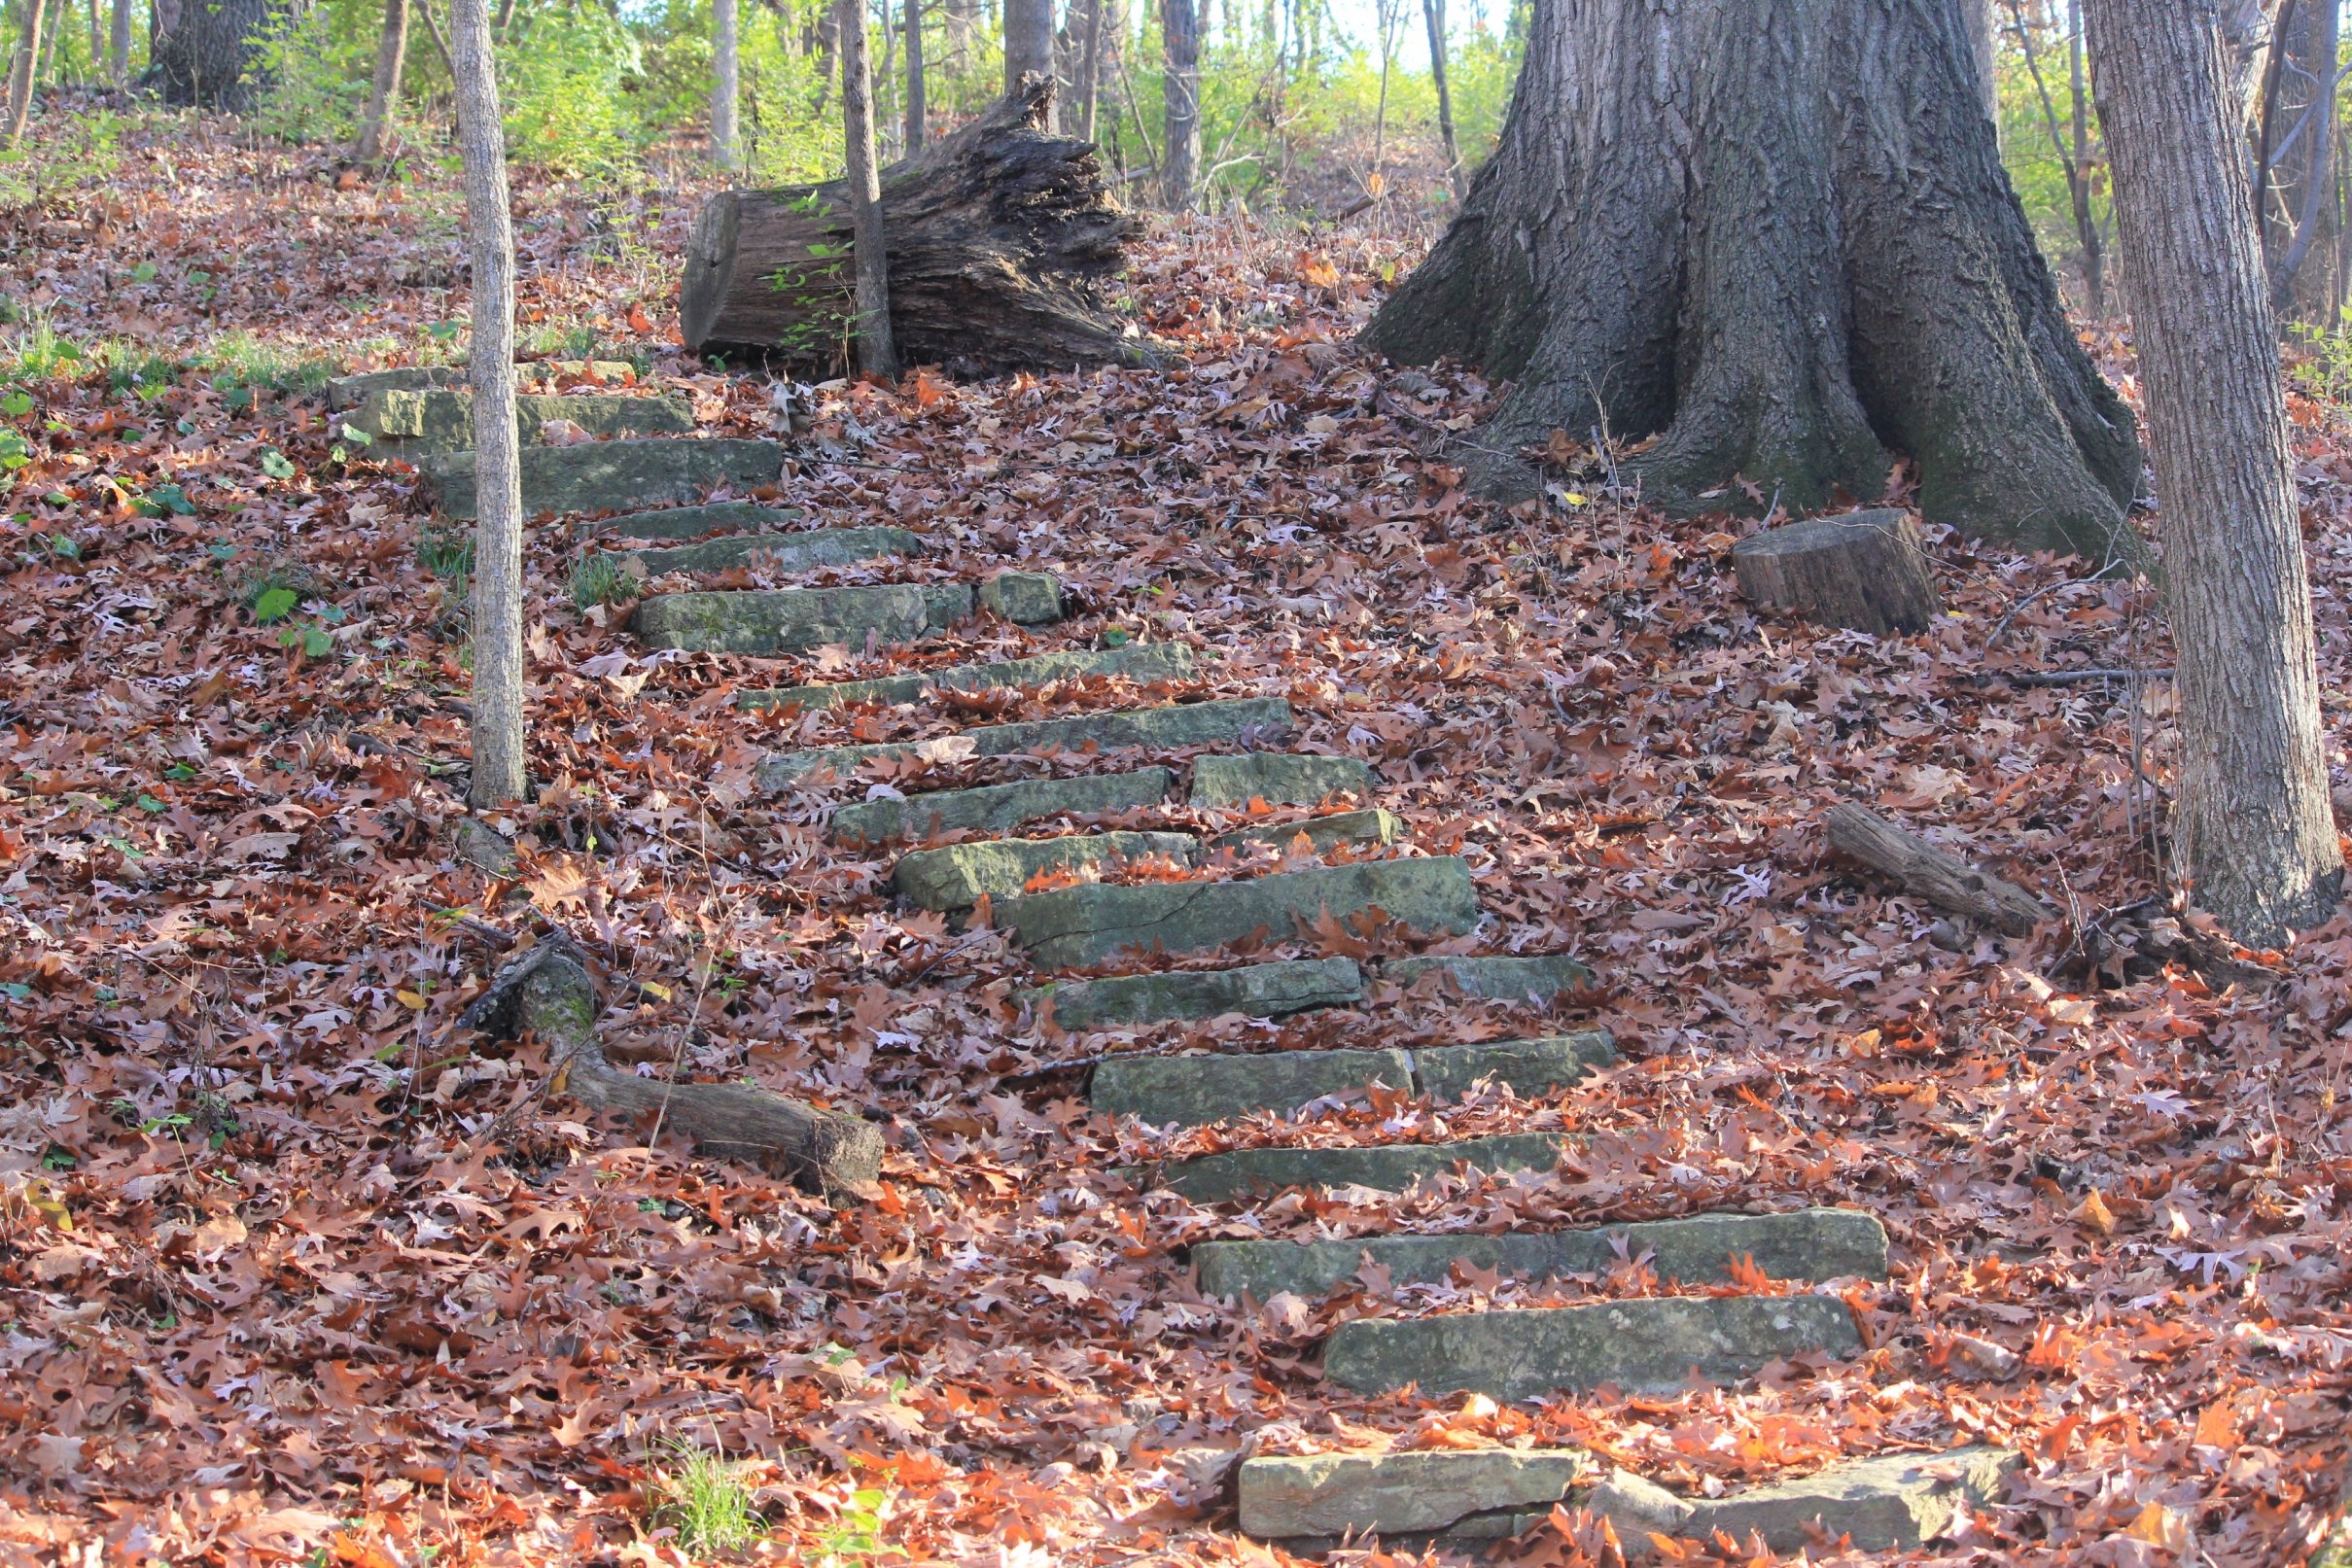
tree, forest, path, outdoor, hiking, trail, leaf, stone, steps, wildlife, stream, autumn, soil, leaves, woodland, habitat, ecosystem, natural environment, bellevue state park, littered